Fever (2016 film)

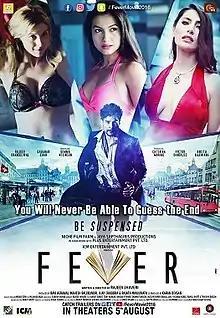

Fever is a 2016 Indian suspense thriller written and directed by Rajeev Jhaveri and produced by Ravi Agrawal, Mahesh Balekundri, Ajay Chabbria and Rajath Manjunath. The film features Gauahar Khan and Rajeev Khandelwal in the lead roles along with Gemma Atkinson, Caterina Murino and Ankita Makwana. The film was shot in Switzerland. The film was released on 5 August 2016.